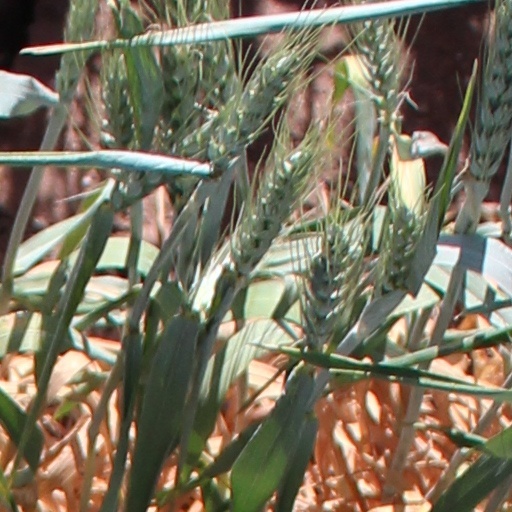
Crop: wheat